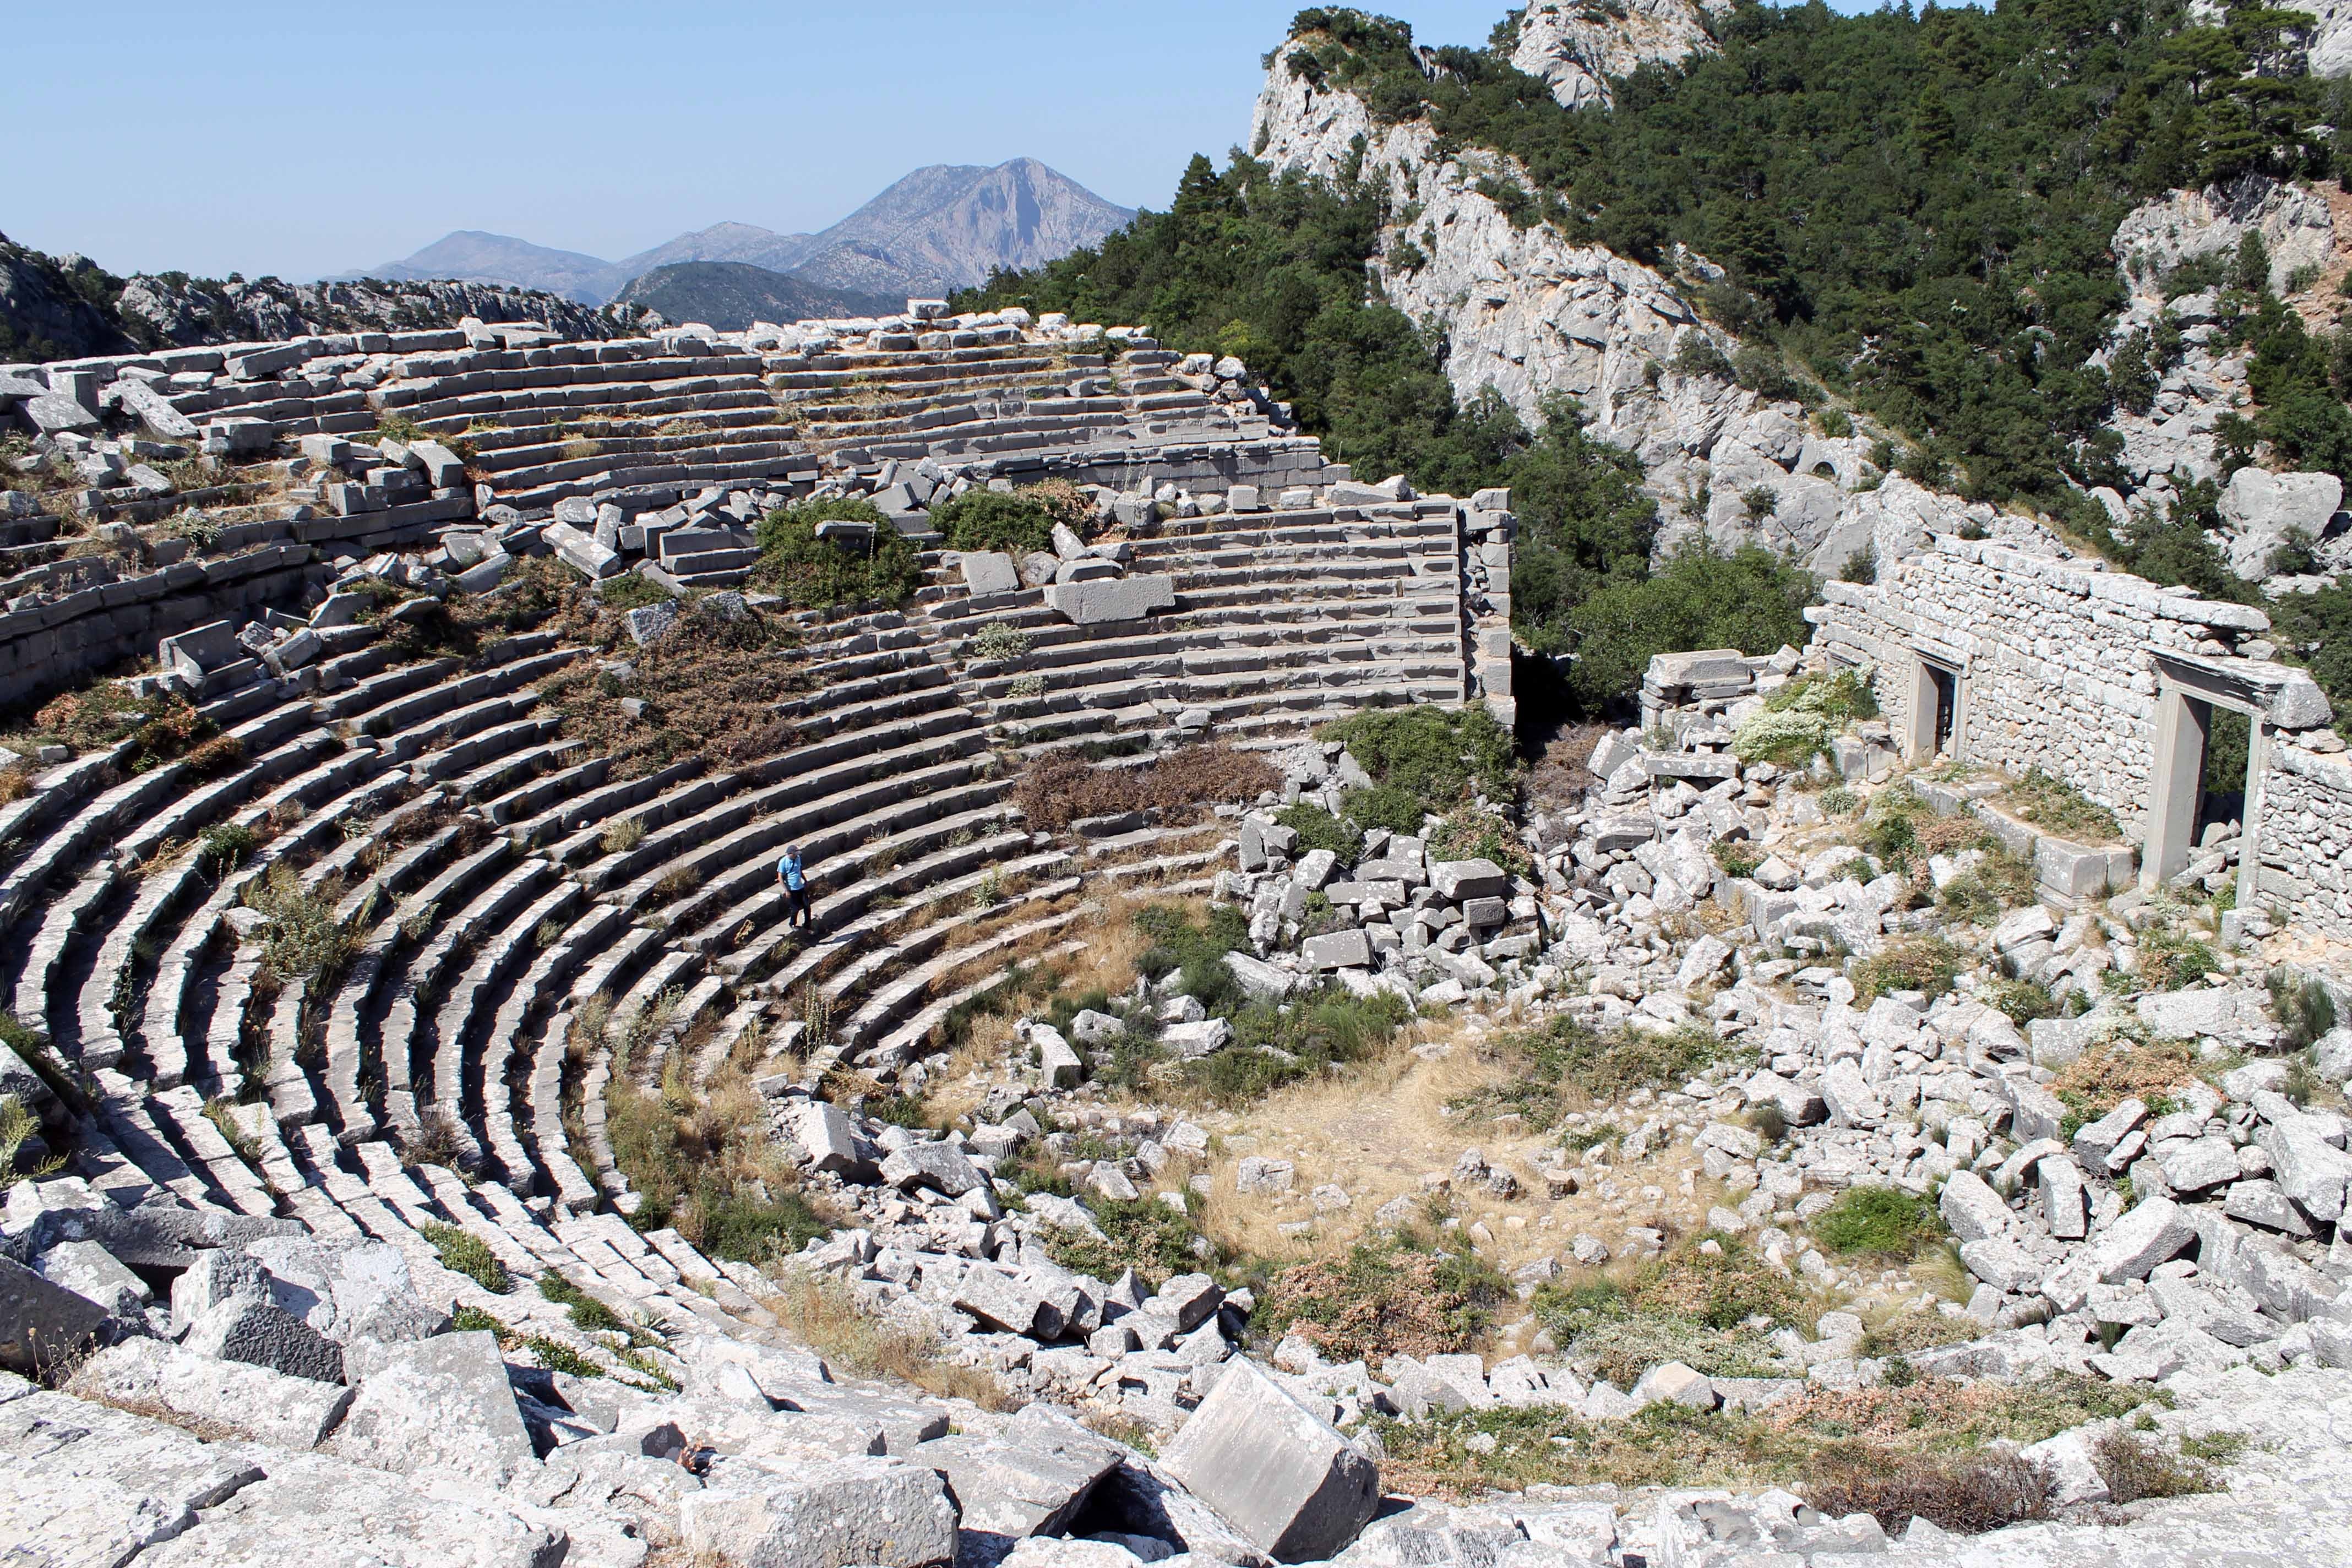
structure, landmark, tourism, amphitheatre, ruins, monastery, amphitheater, archaeological site, aerial photography, unesco world heritage site, historic site, ancient history, termessos